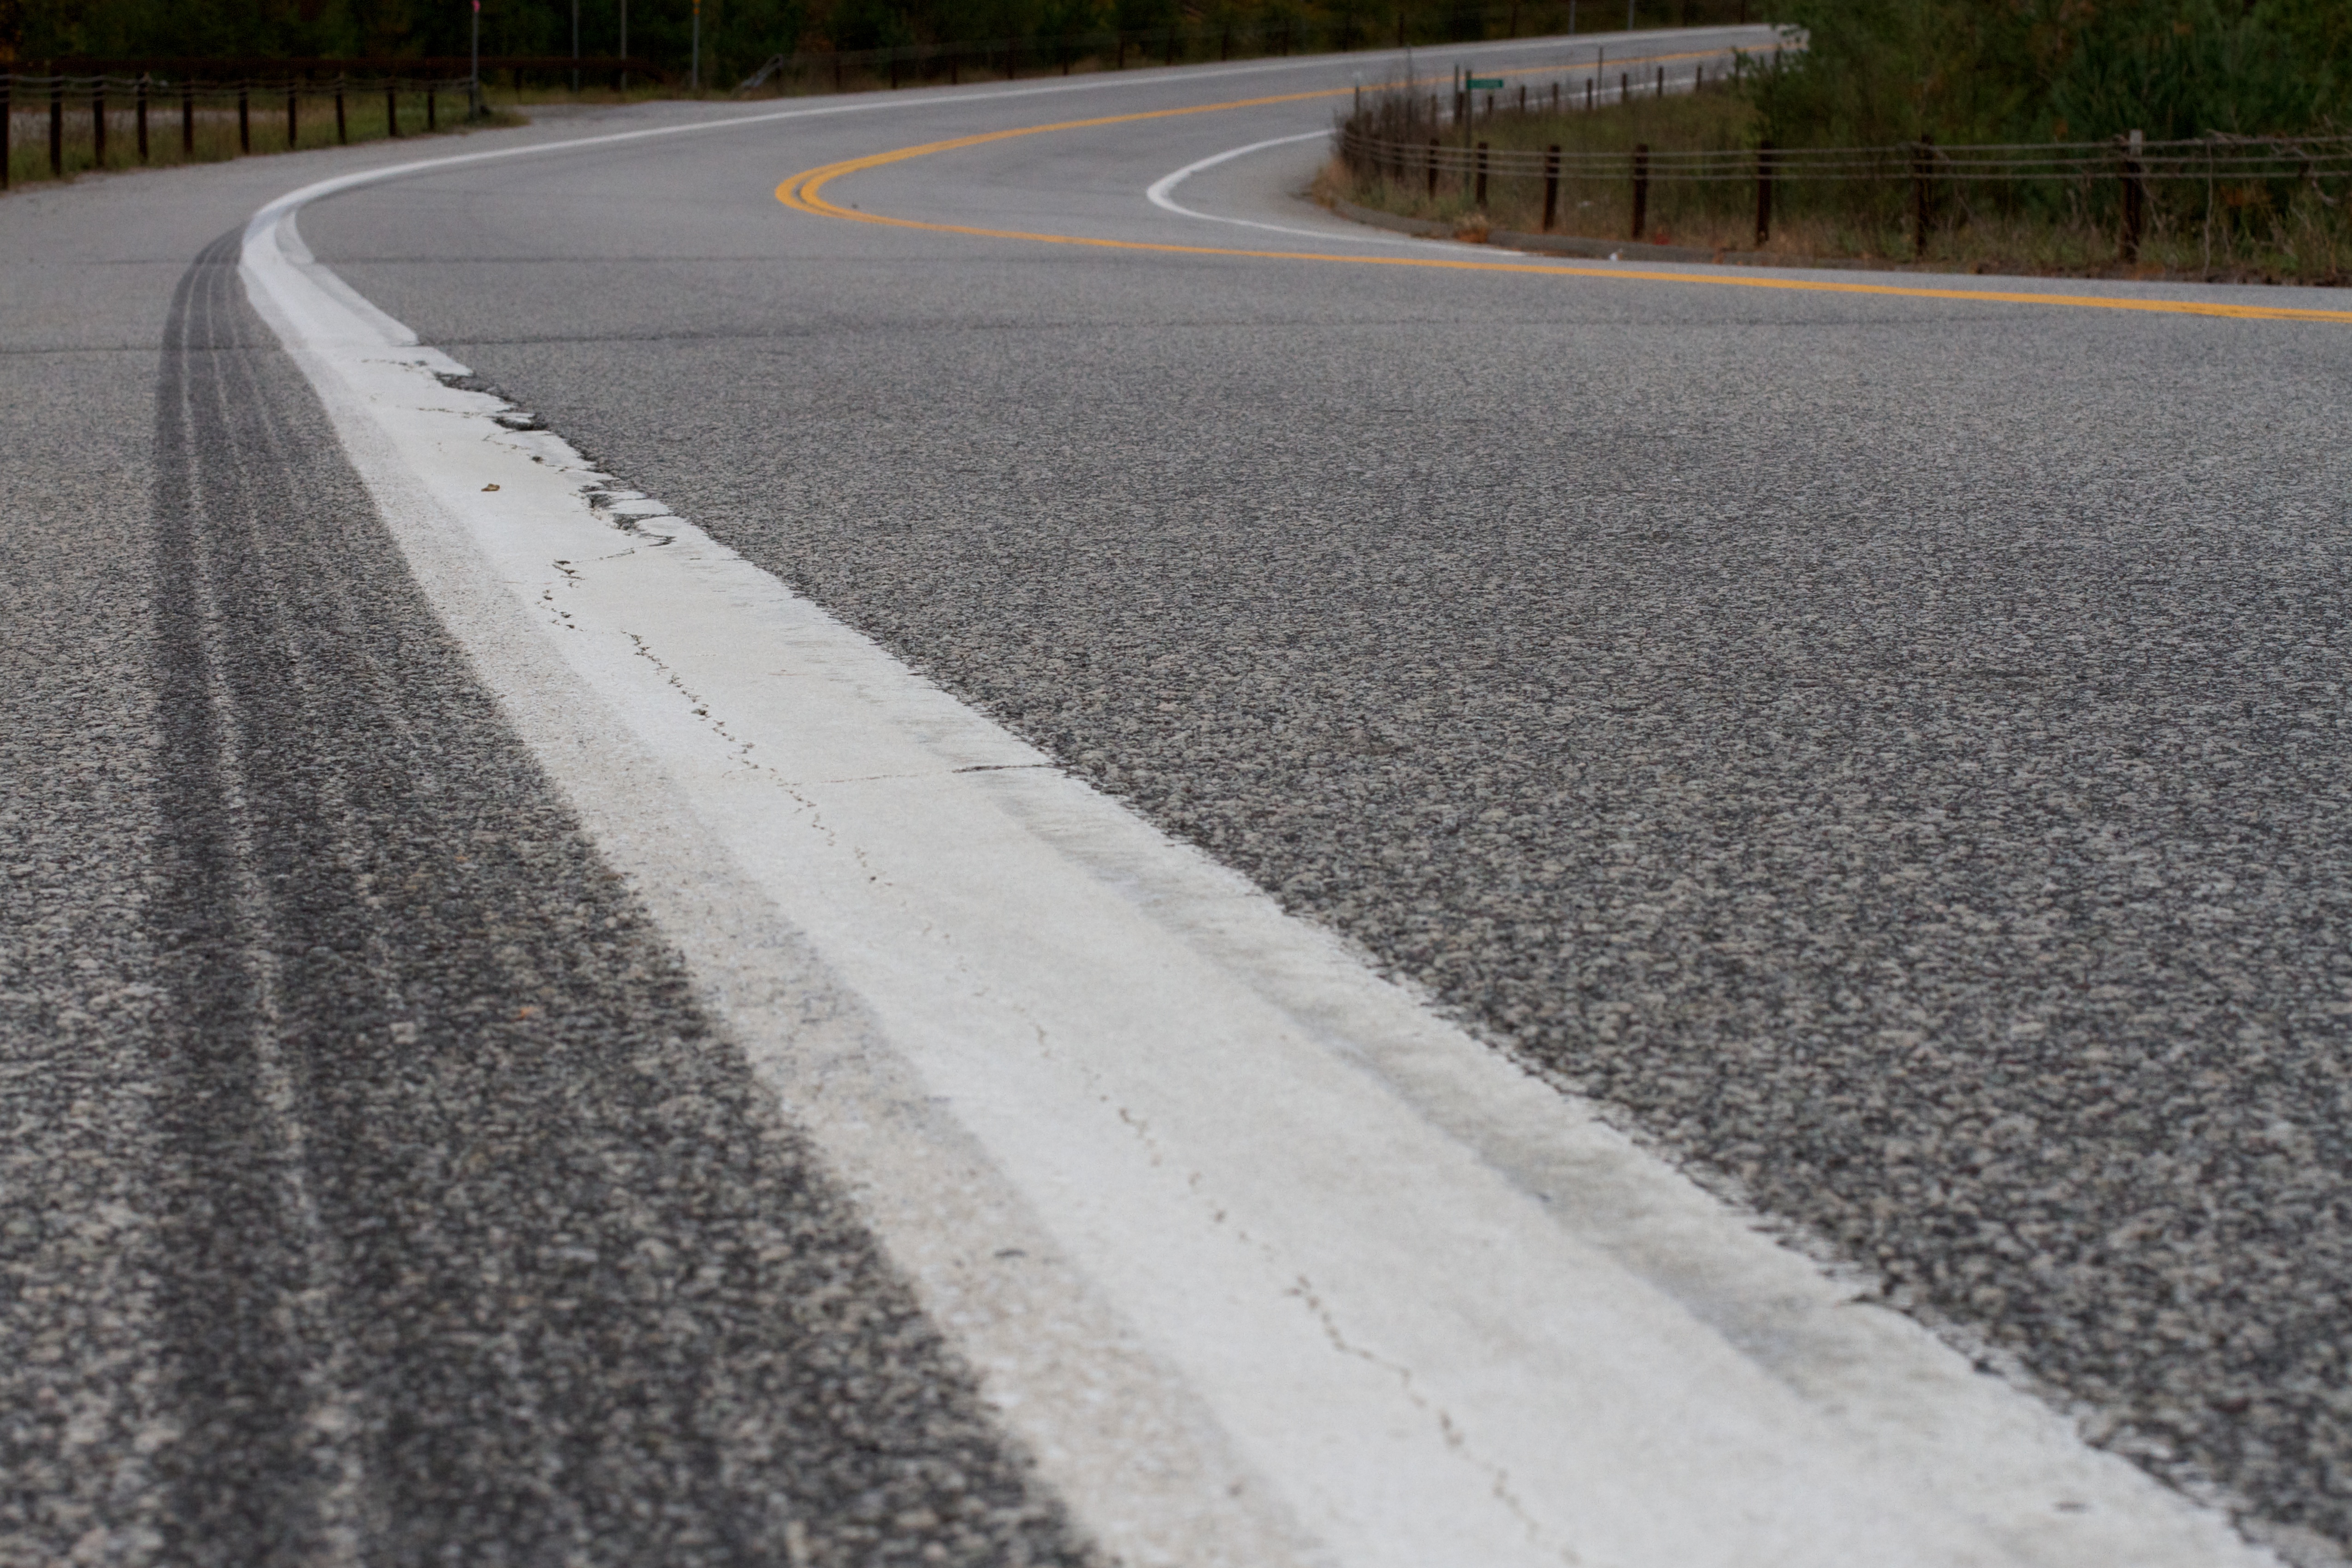
road, sidewalk, highway, asphalt, walkway, lane, infrastructure, race track, bellyontheroad, flooring, road surface, nonbuilding structure